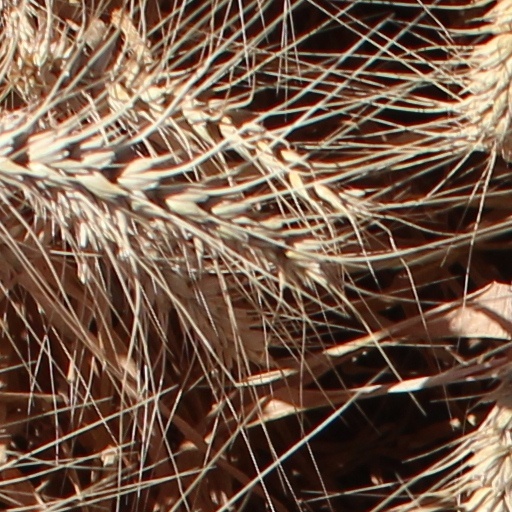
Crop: wheat